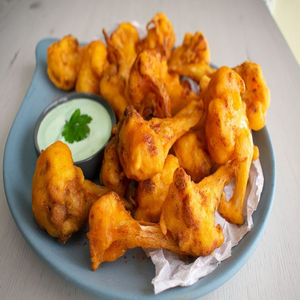
Dish: pakora